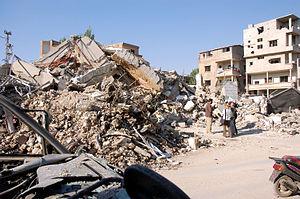
Sous les bombes est un film franco-libanais sorti en 2008 réalisé par Philippe Aractingi et sorti en salle en France le 14 mai 2008. Le film a également été diffusé sur Arte le 19 avril 2008.